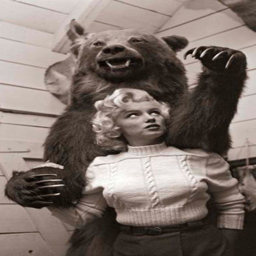
actor poses in front of a stuffed grizzly bear .